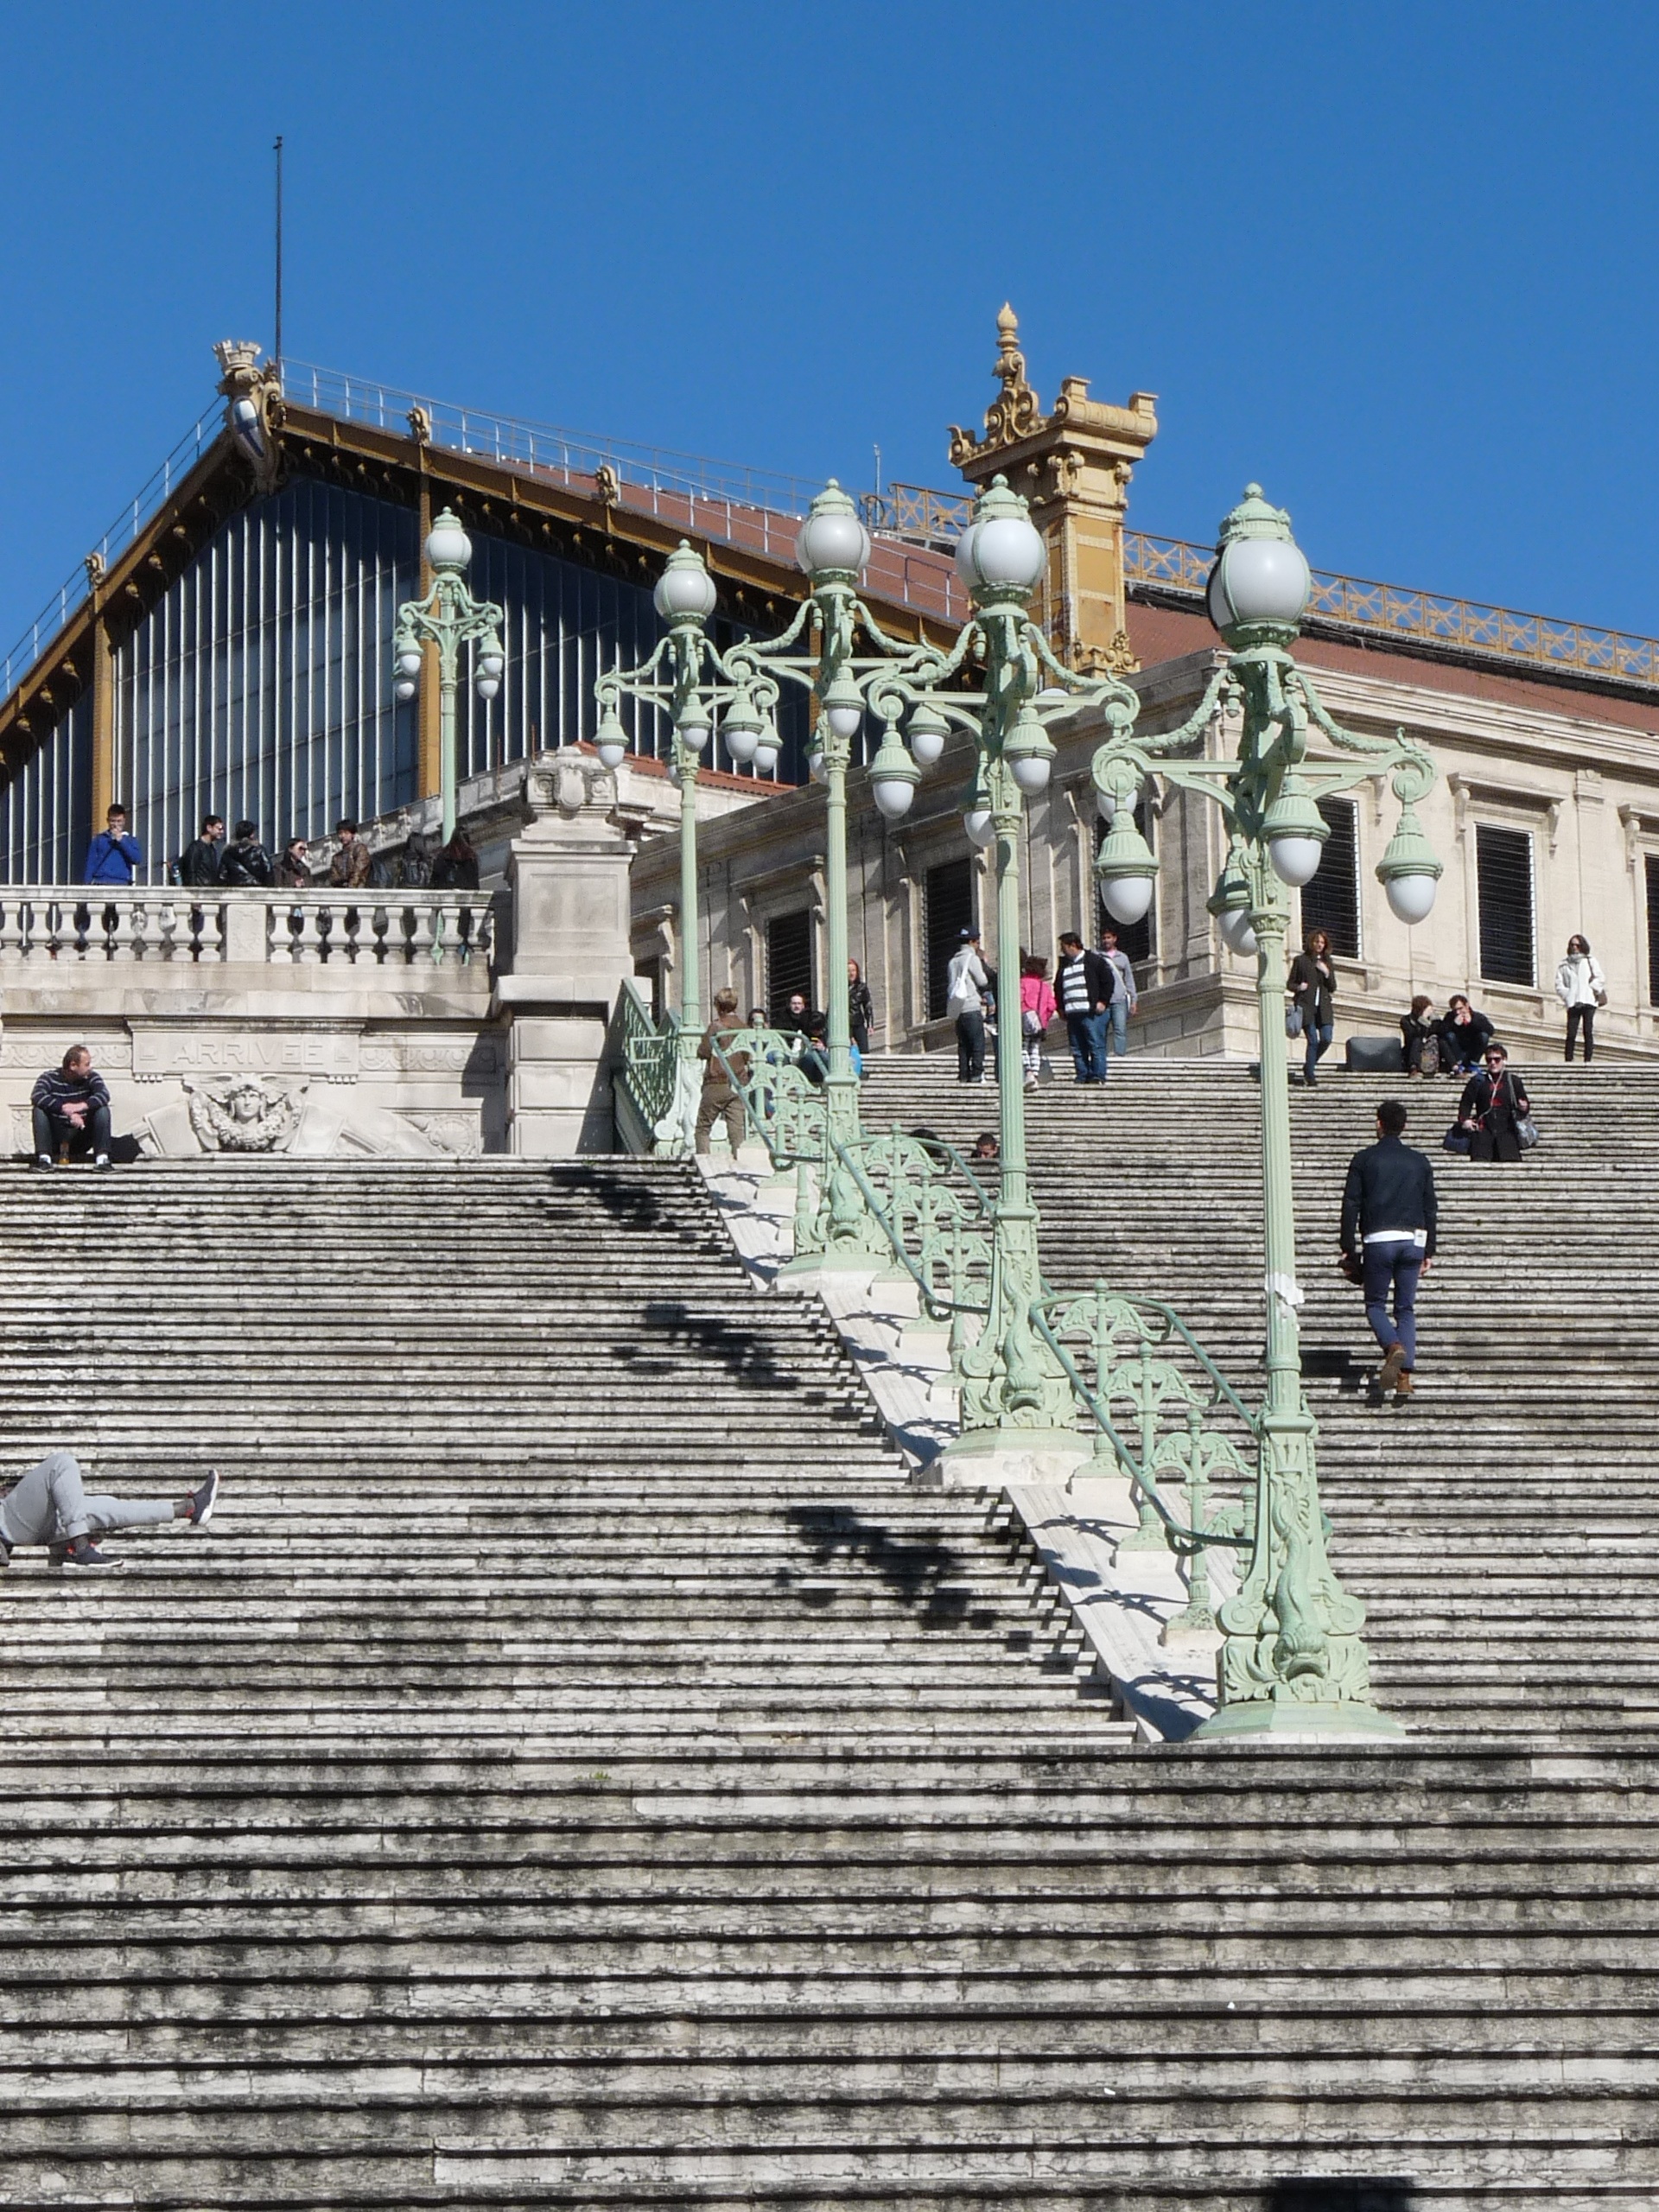
town, walkway, station, facade, marseille, neighbourhood, residential area, saint charles